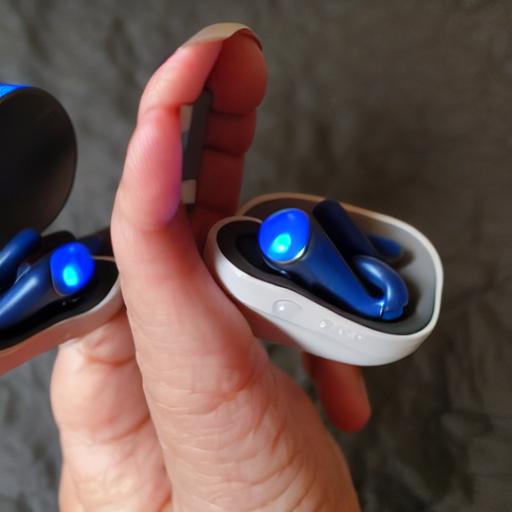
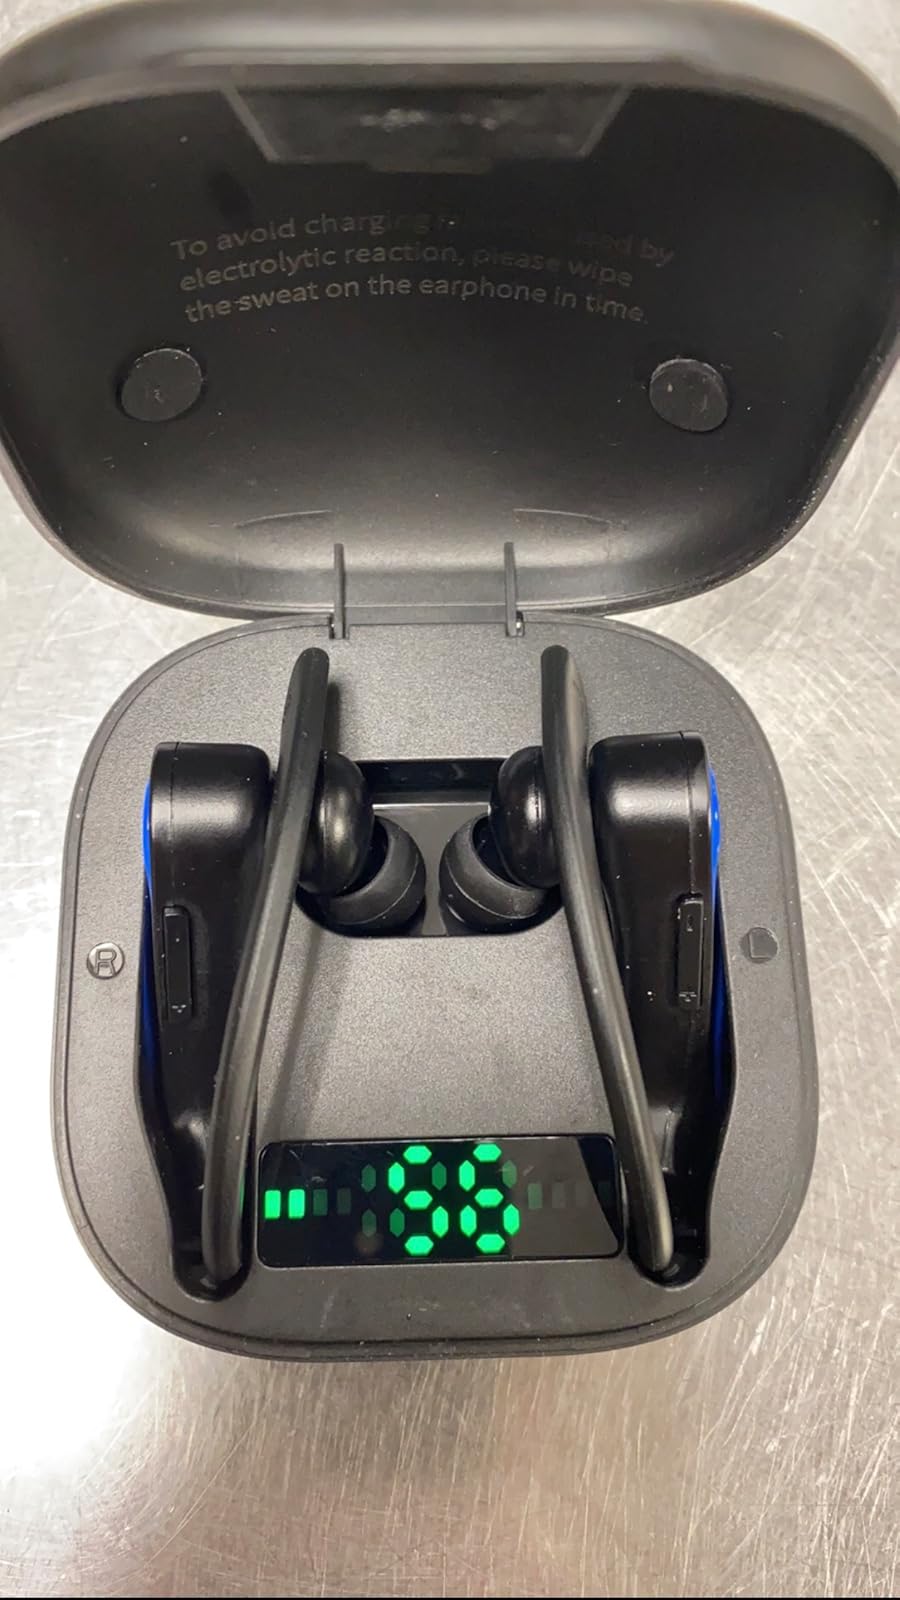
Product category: earbuds
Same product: no